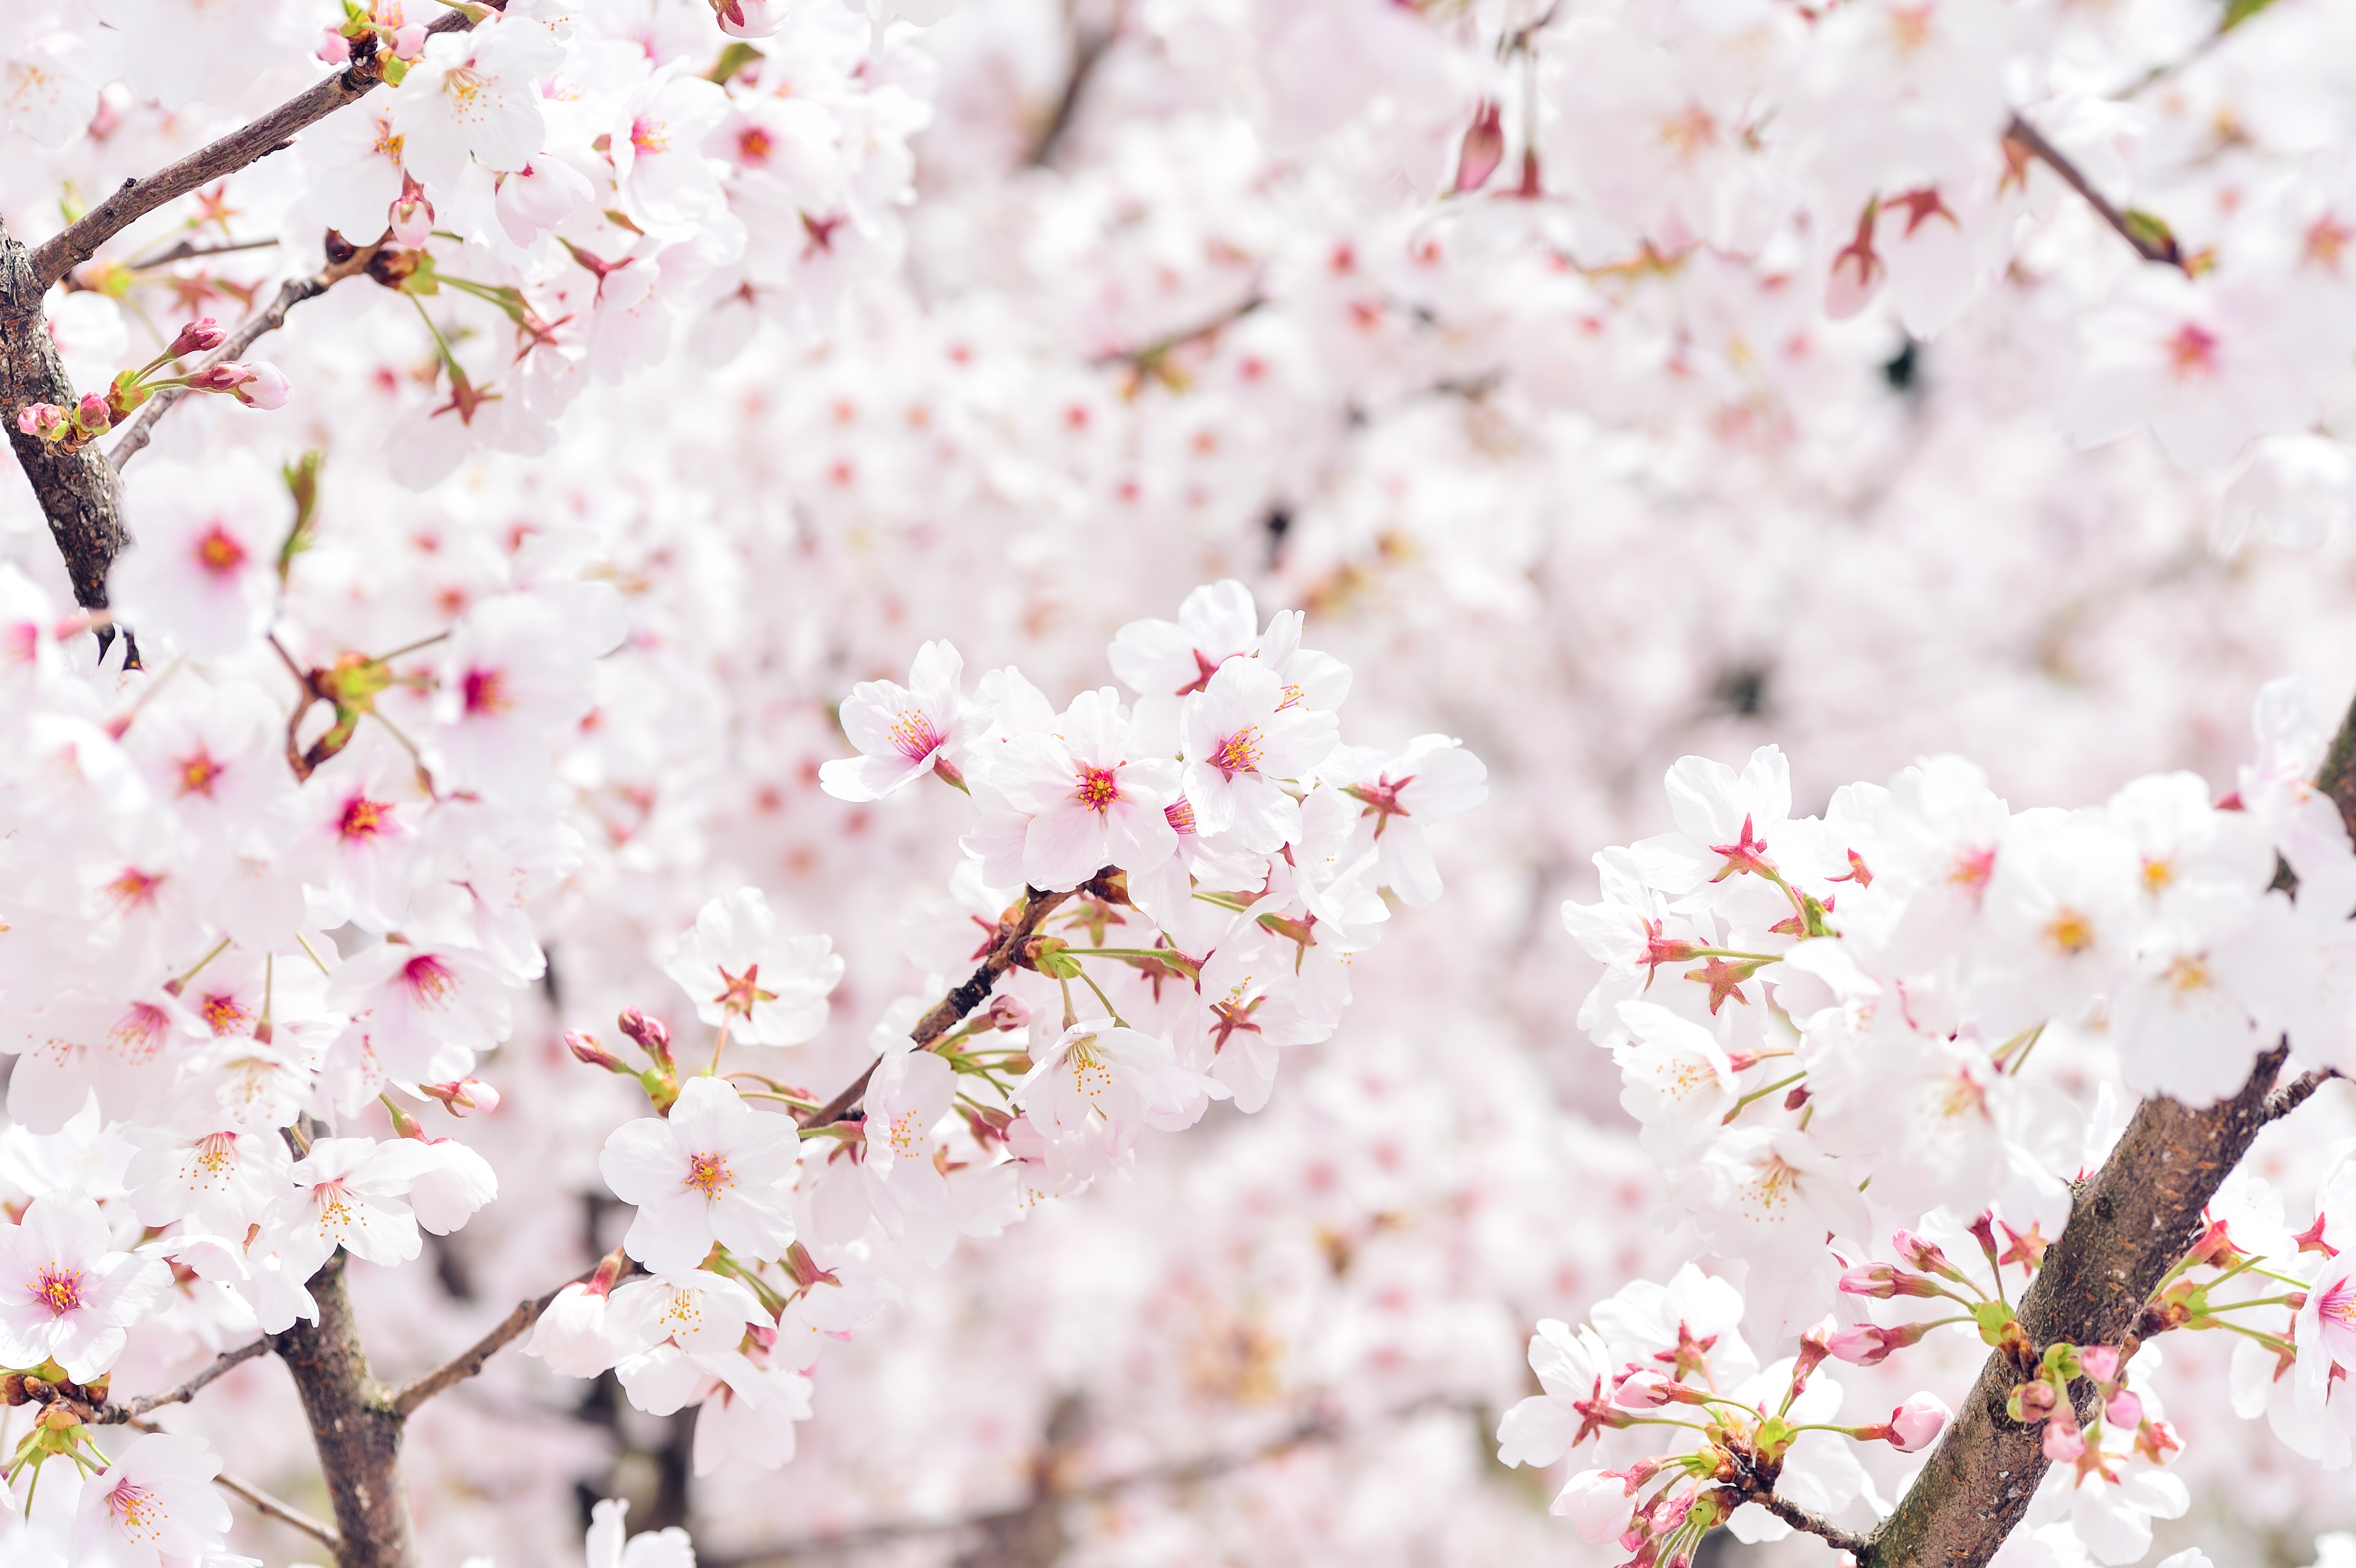
landscape, branch, blossom, plant, white, flower, petal, spring, produce, natural, pink, japan, season, cherry blossom, flowers, cherry, arboretum, in full bloom